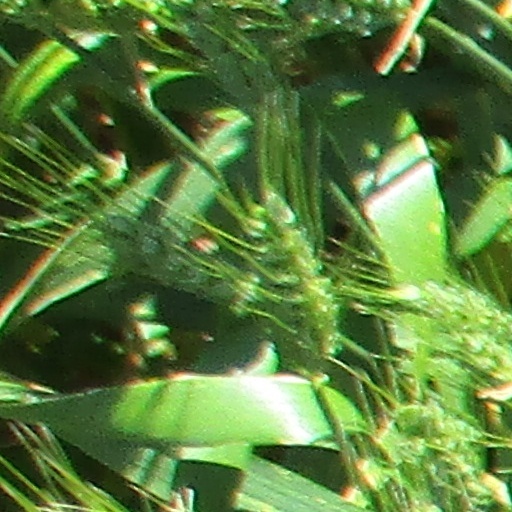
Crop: wheat